Fabien Barcella

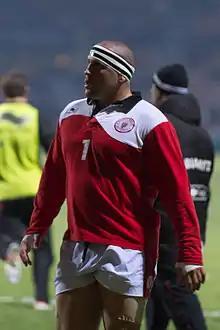

Fabien Barcella (born 27 October 1983) is a French former professional rugby union player who played as a prop. He played for France at international level, earning 20 caps between 2008 and 2011.